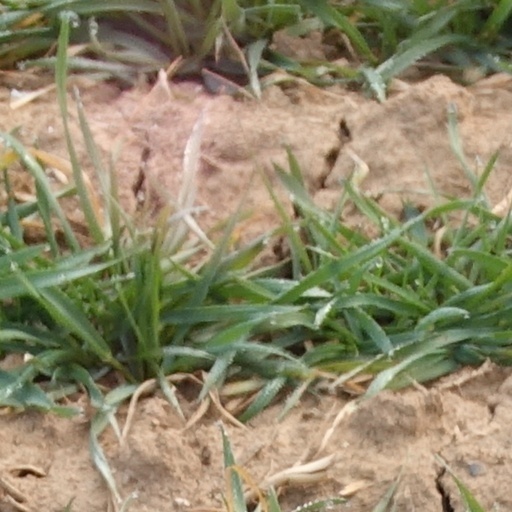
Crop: wheat